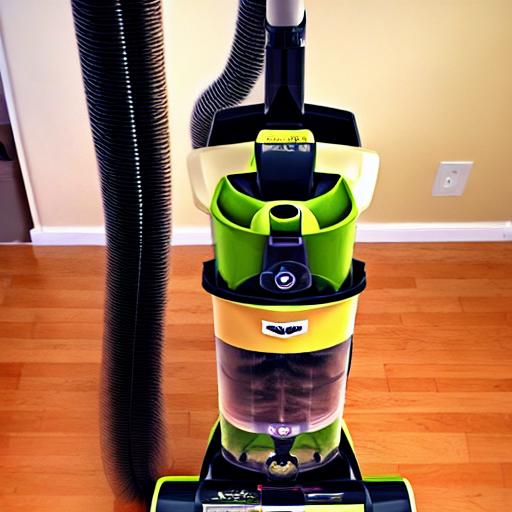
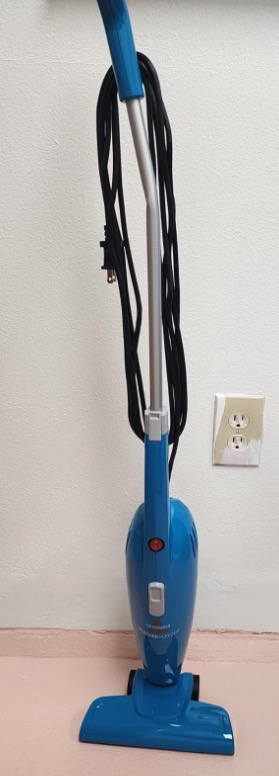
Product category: items_vacuum
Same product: no